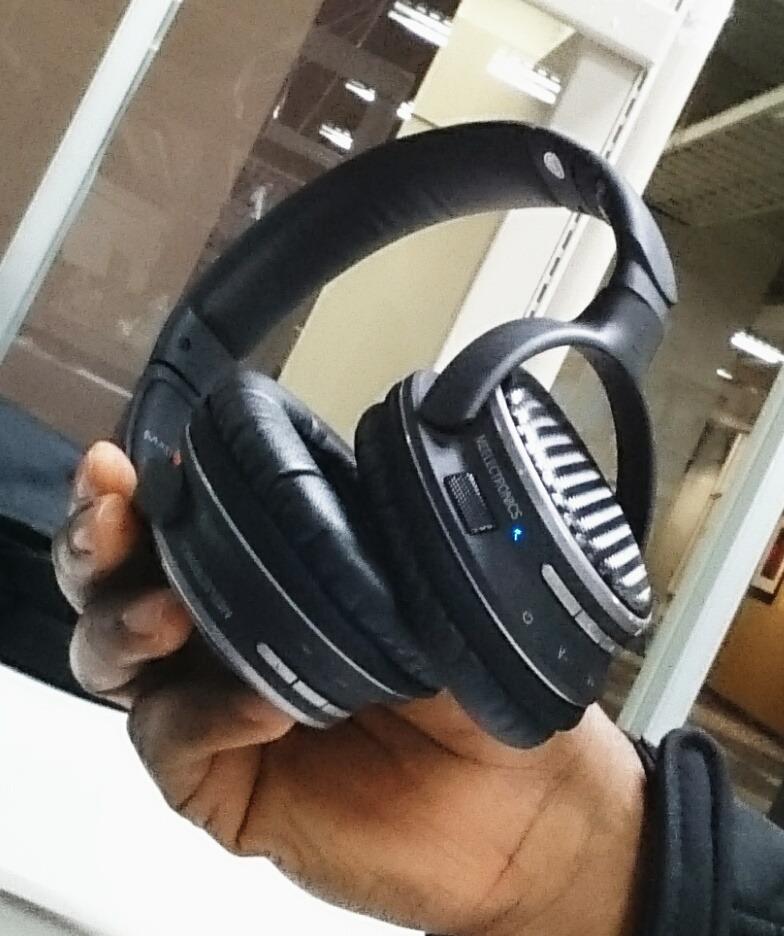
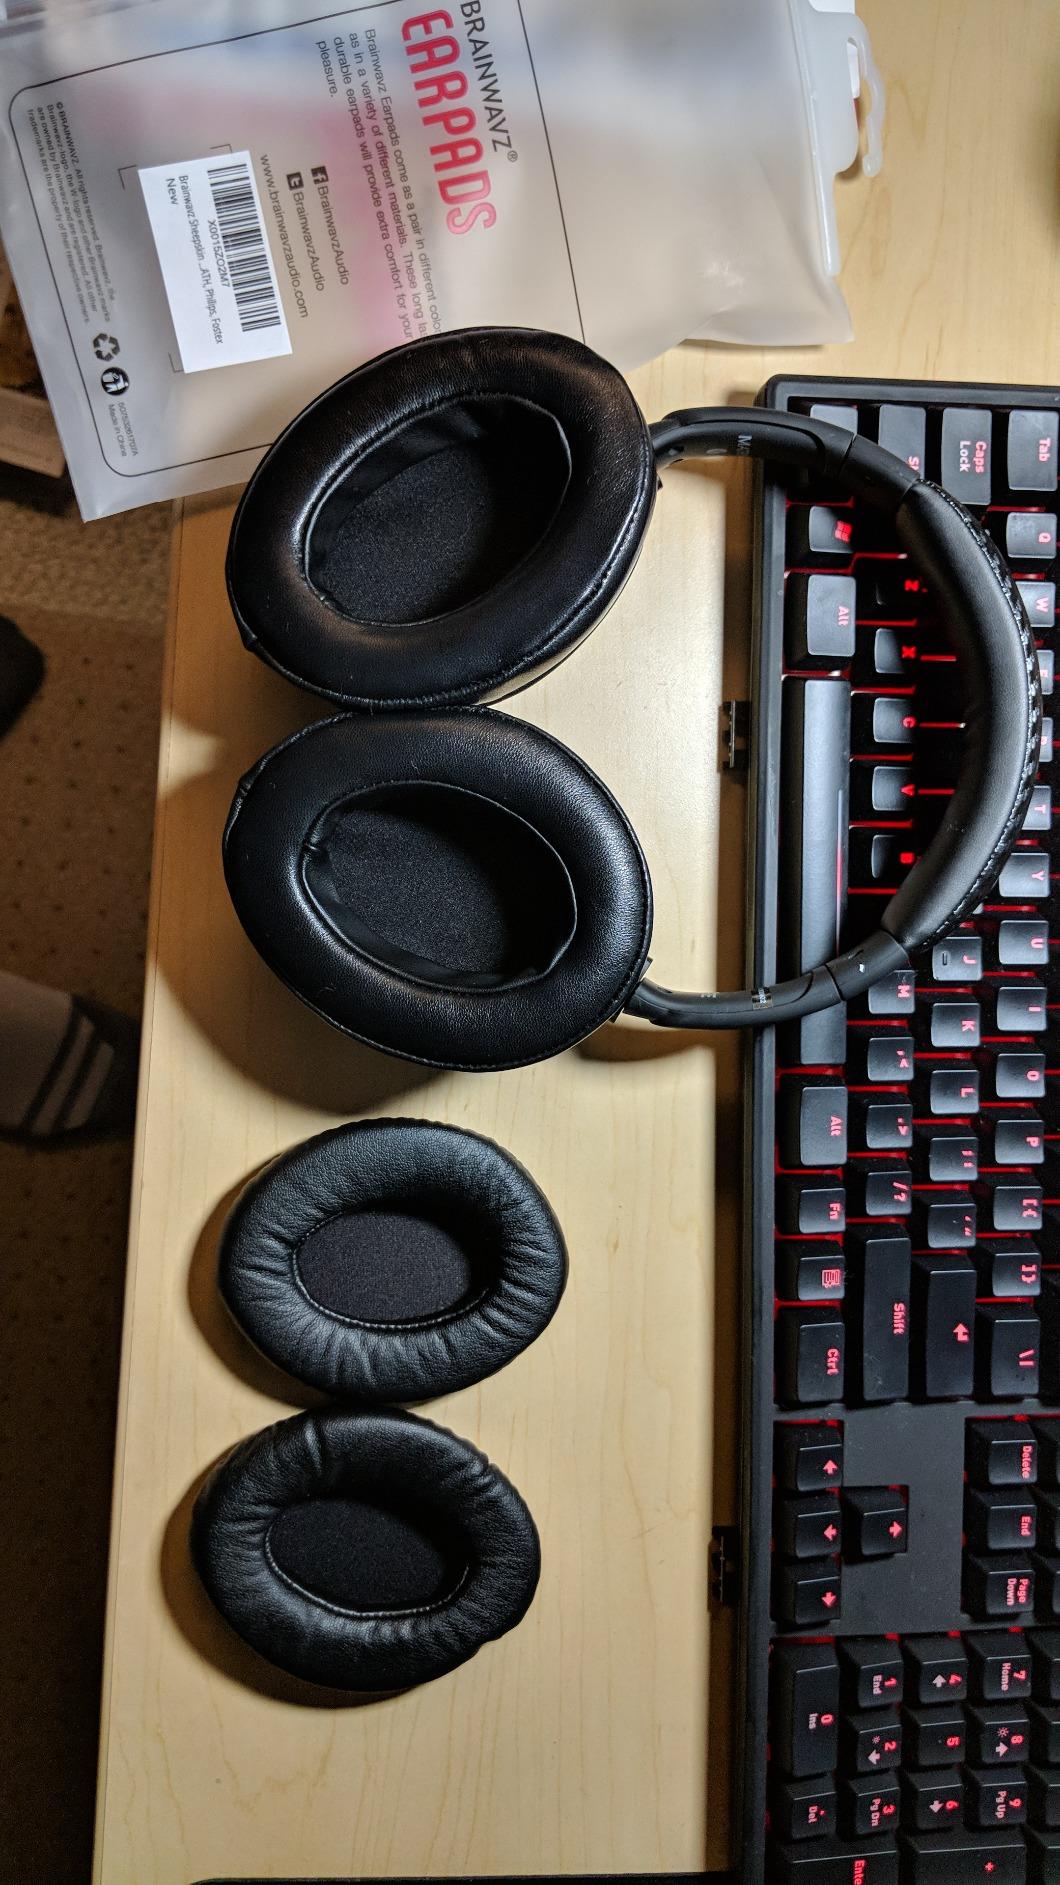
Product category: headphones
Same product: yes